Foreign support of Uganda in the Uganda–Tanzania War

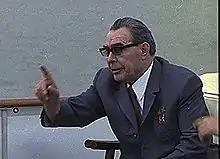
Leonid Brezhnev (pictured 1973) appealed to Idi Amin and Julius Nyerere to make peace.

The first official mention of the conflict in the Soviet Union occurred only on 12 November 1978 when "Pravda" claimed that the war was exploited by imperialist powers to distract forces involved in the Rhodesian Bush War. The Soviet news agency TASS continued to infrequently cover the war. Soviet General Secretary Leonid Brezhnev sent two private messages to Amin and Nyerere, calling for peace. The Soviet Union reportedly stopped shipping arms to Uganda and announced the withdrawal of all of its military advisers. The Soviet government extended its assurances to Nyerere that no technical assistance would be given to Uganda during the war.